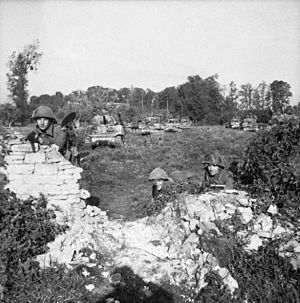
Slaget om Caen / Slaget om Caen / Operation Goodwood / Gennemførelse
Britisk infanteri, 18. juli.
Slaget om Caen fra juni til august 1944 var et slag mellem de vestallierede, fortrinsvis briter og canadiere, og tyske tropper under Operation Overlord.